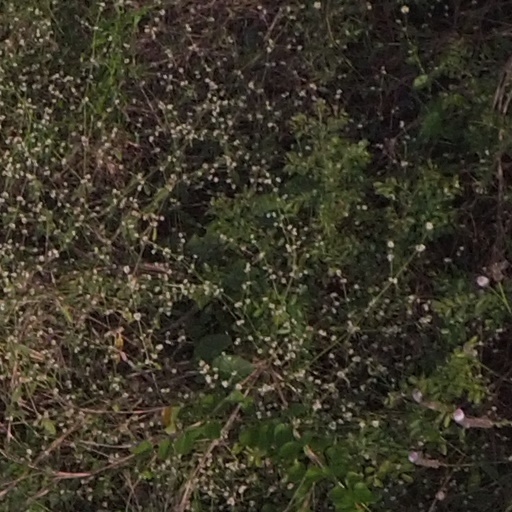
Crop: maize; corn